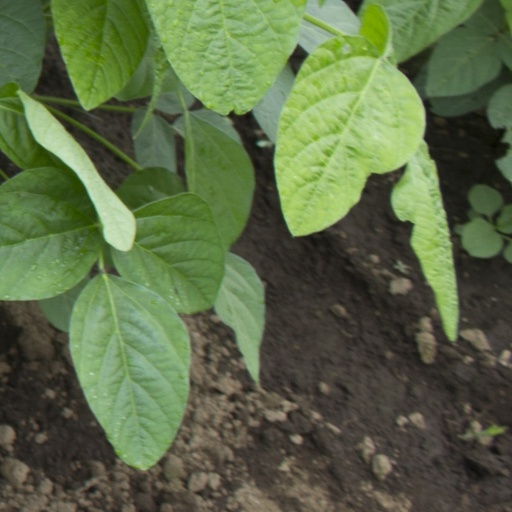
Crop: soybean